June 2019 Gulf of Oman incident

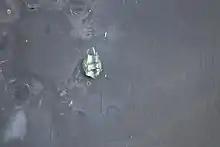
Magnet attached to the side of "Kokuka Courageous", allegedly left over from the removed limpet mine

U.S. Secretary of State Mike Pompeo said on the day of the incident that Iran was responsible for the attack. He based this assessment on "intelligence, the weapons used, the expertise needed" and "recent similar Iranian attacks on shipping". The "New York Times" reported that experts believe that Iran would carry out such an attack to hit back at the United States while maintaining enough ambiguity to avoid a direct counterattack. The Iranian government, in response, denied any and all responsibility and criticized the accusation. Acting U.S. Secretary of Defense Patrick Shanahan remarked that the U.S. wanted to "build international consensus to this international problem", partly by declassifying and releasing intelligence.